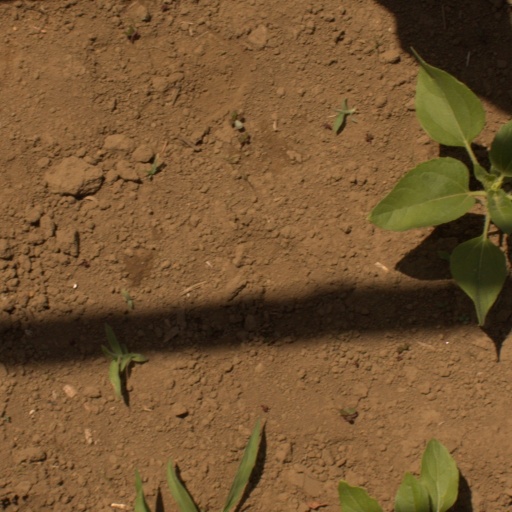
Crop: Jerusalem artichoke